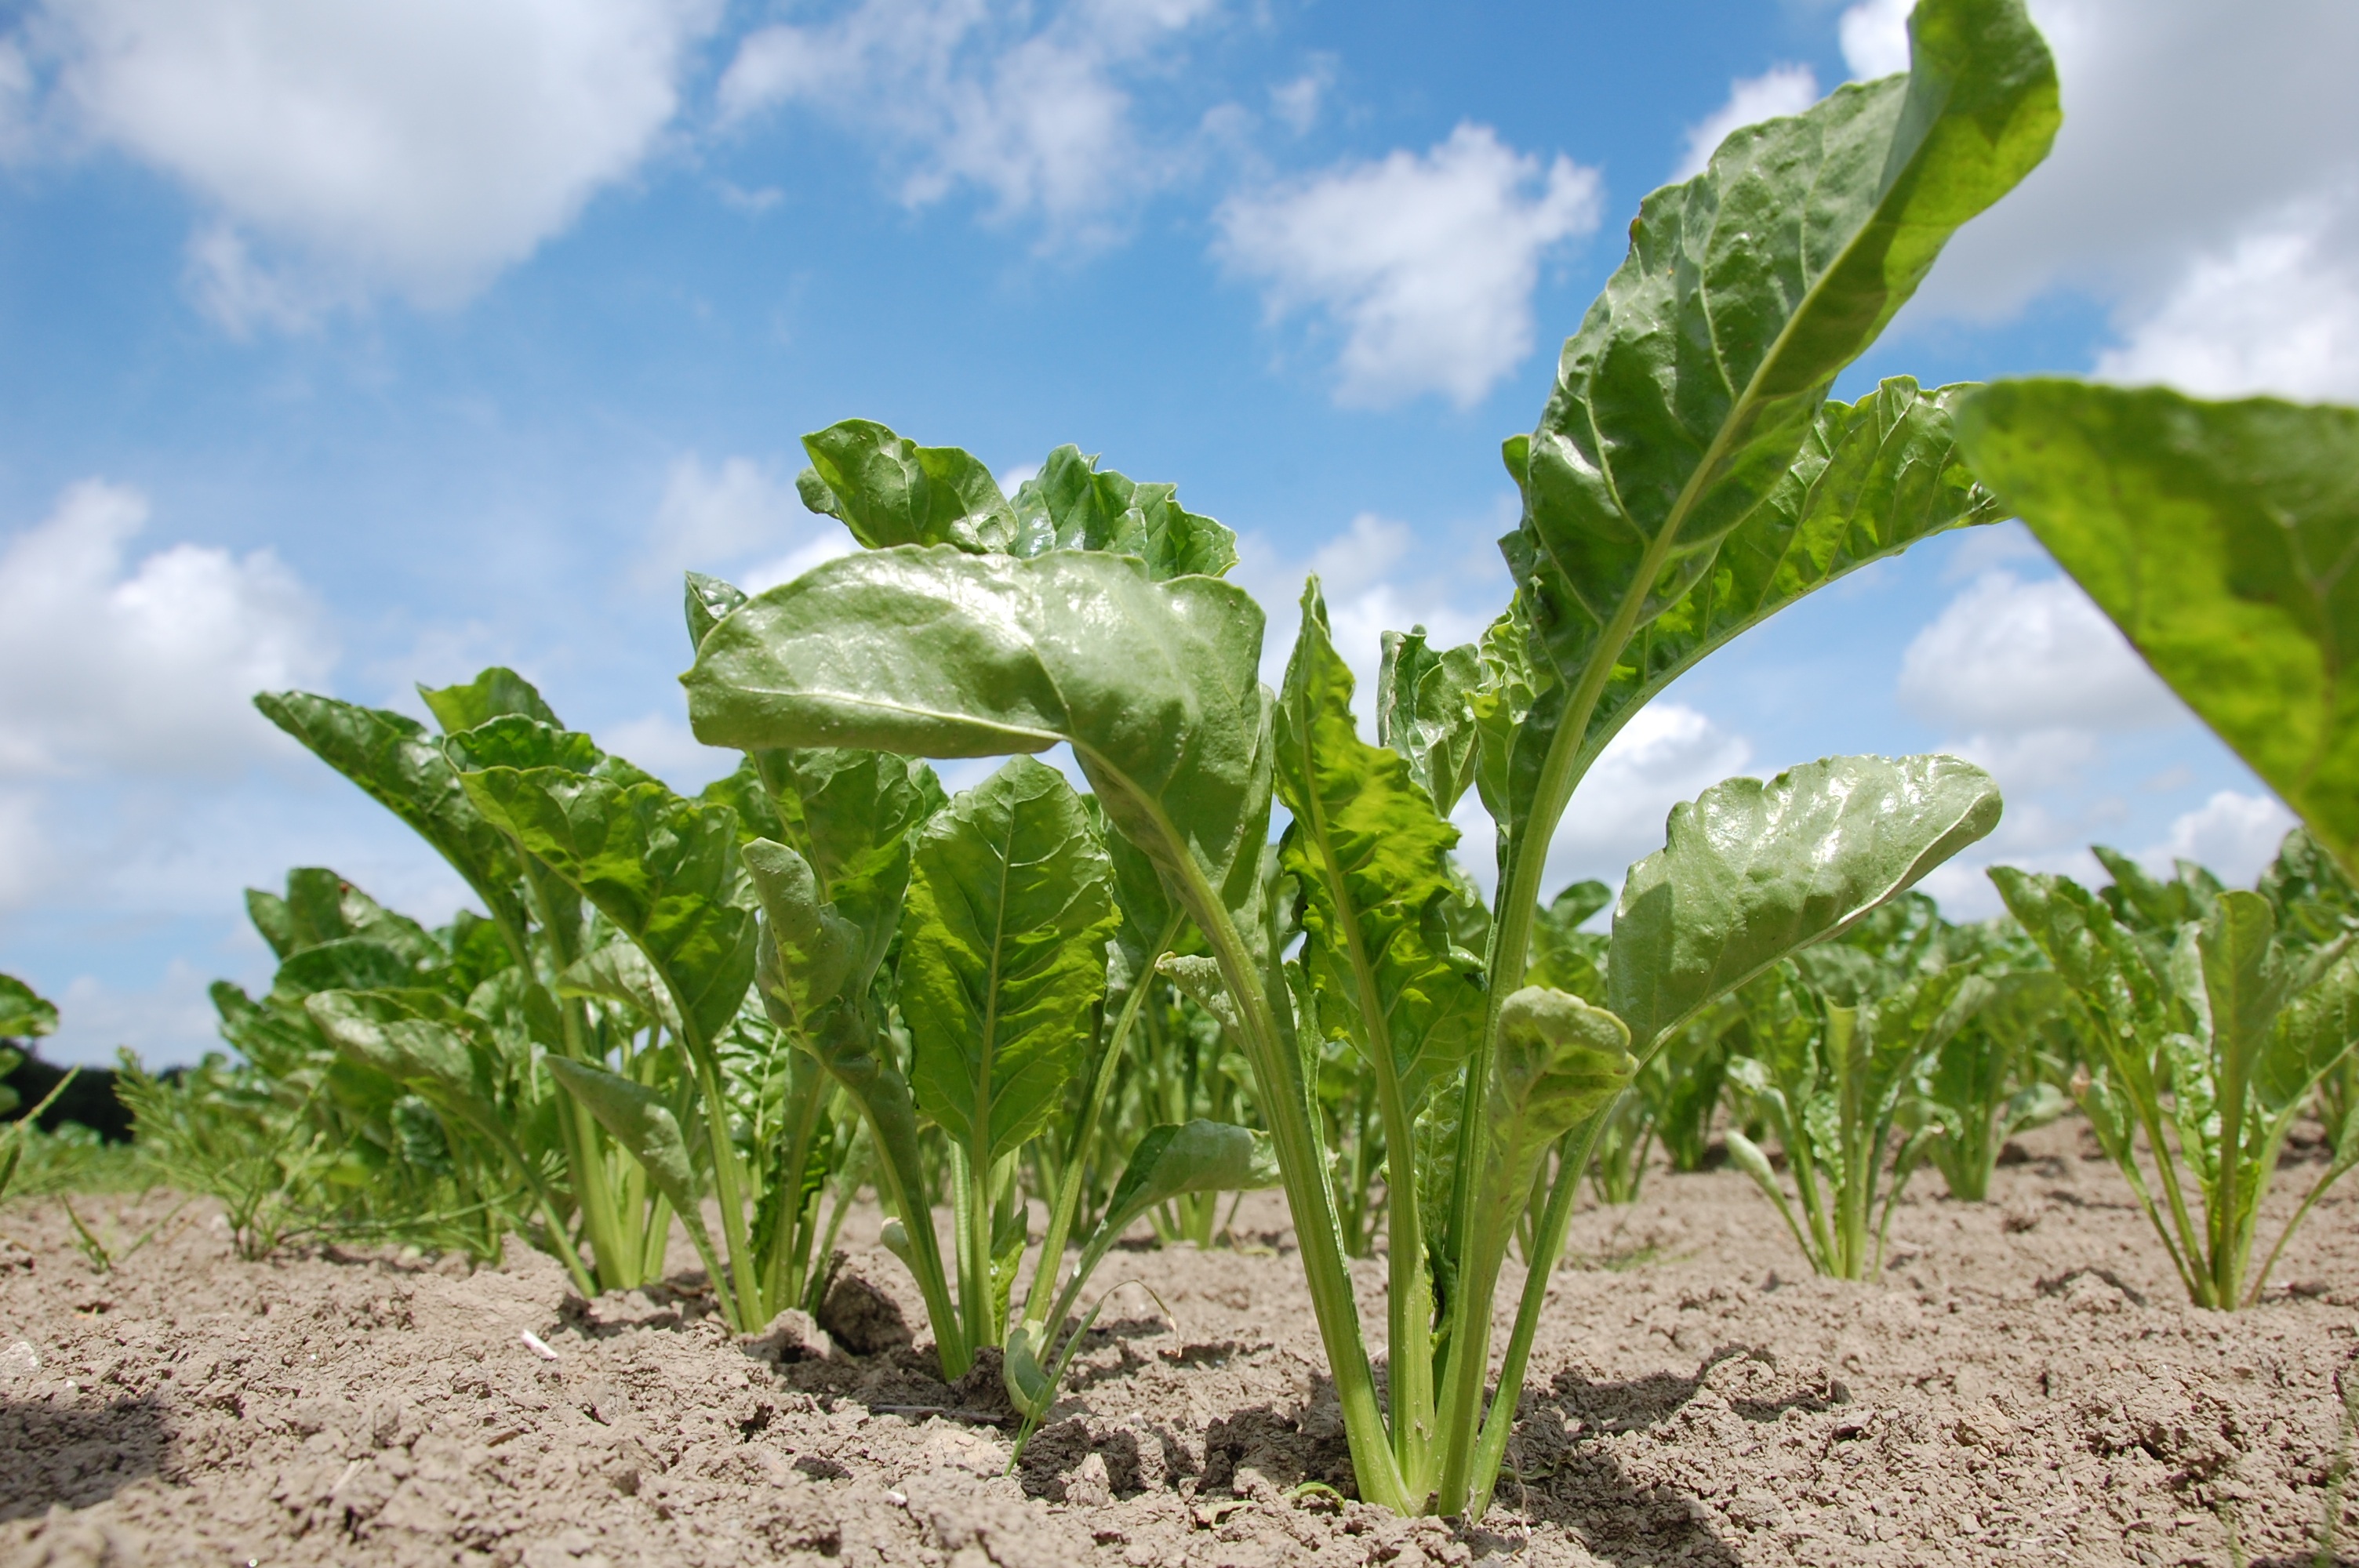
field, flower, food, produce, vegetable, crop, soil, agriculture, agricultural, brassica, bite, root crop, sugar beet, grass family, mustard plant, leaf vegetable